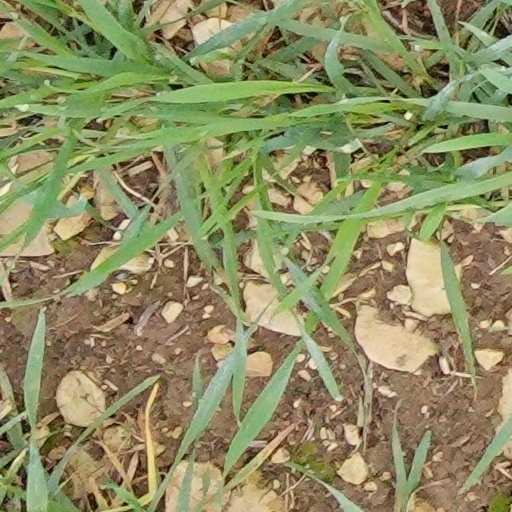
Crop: wheat